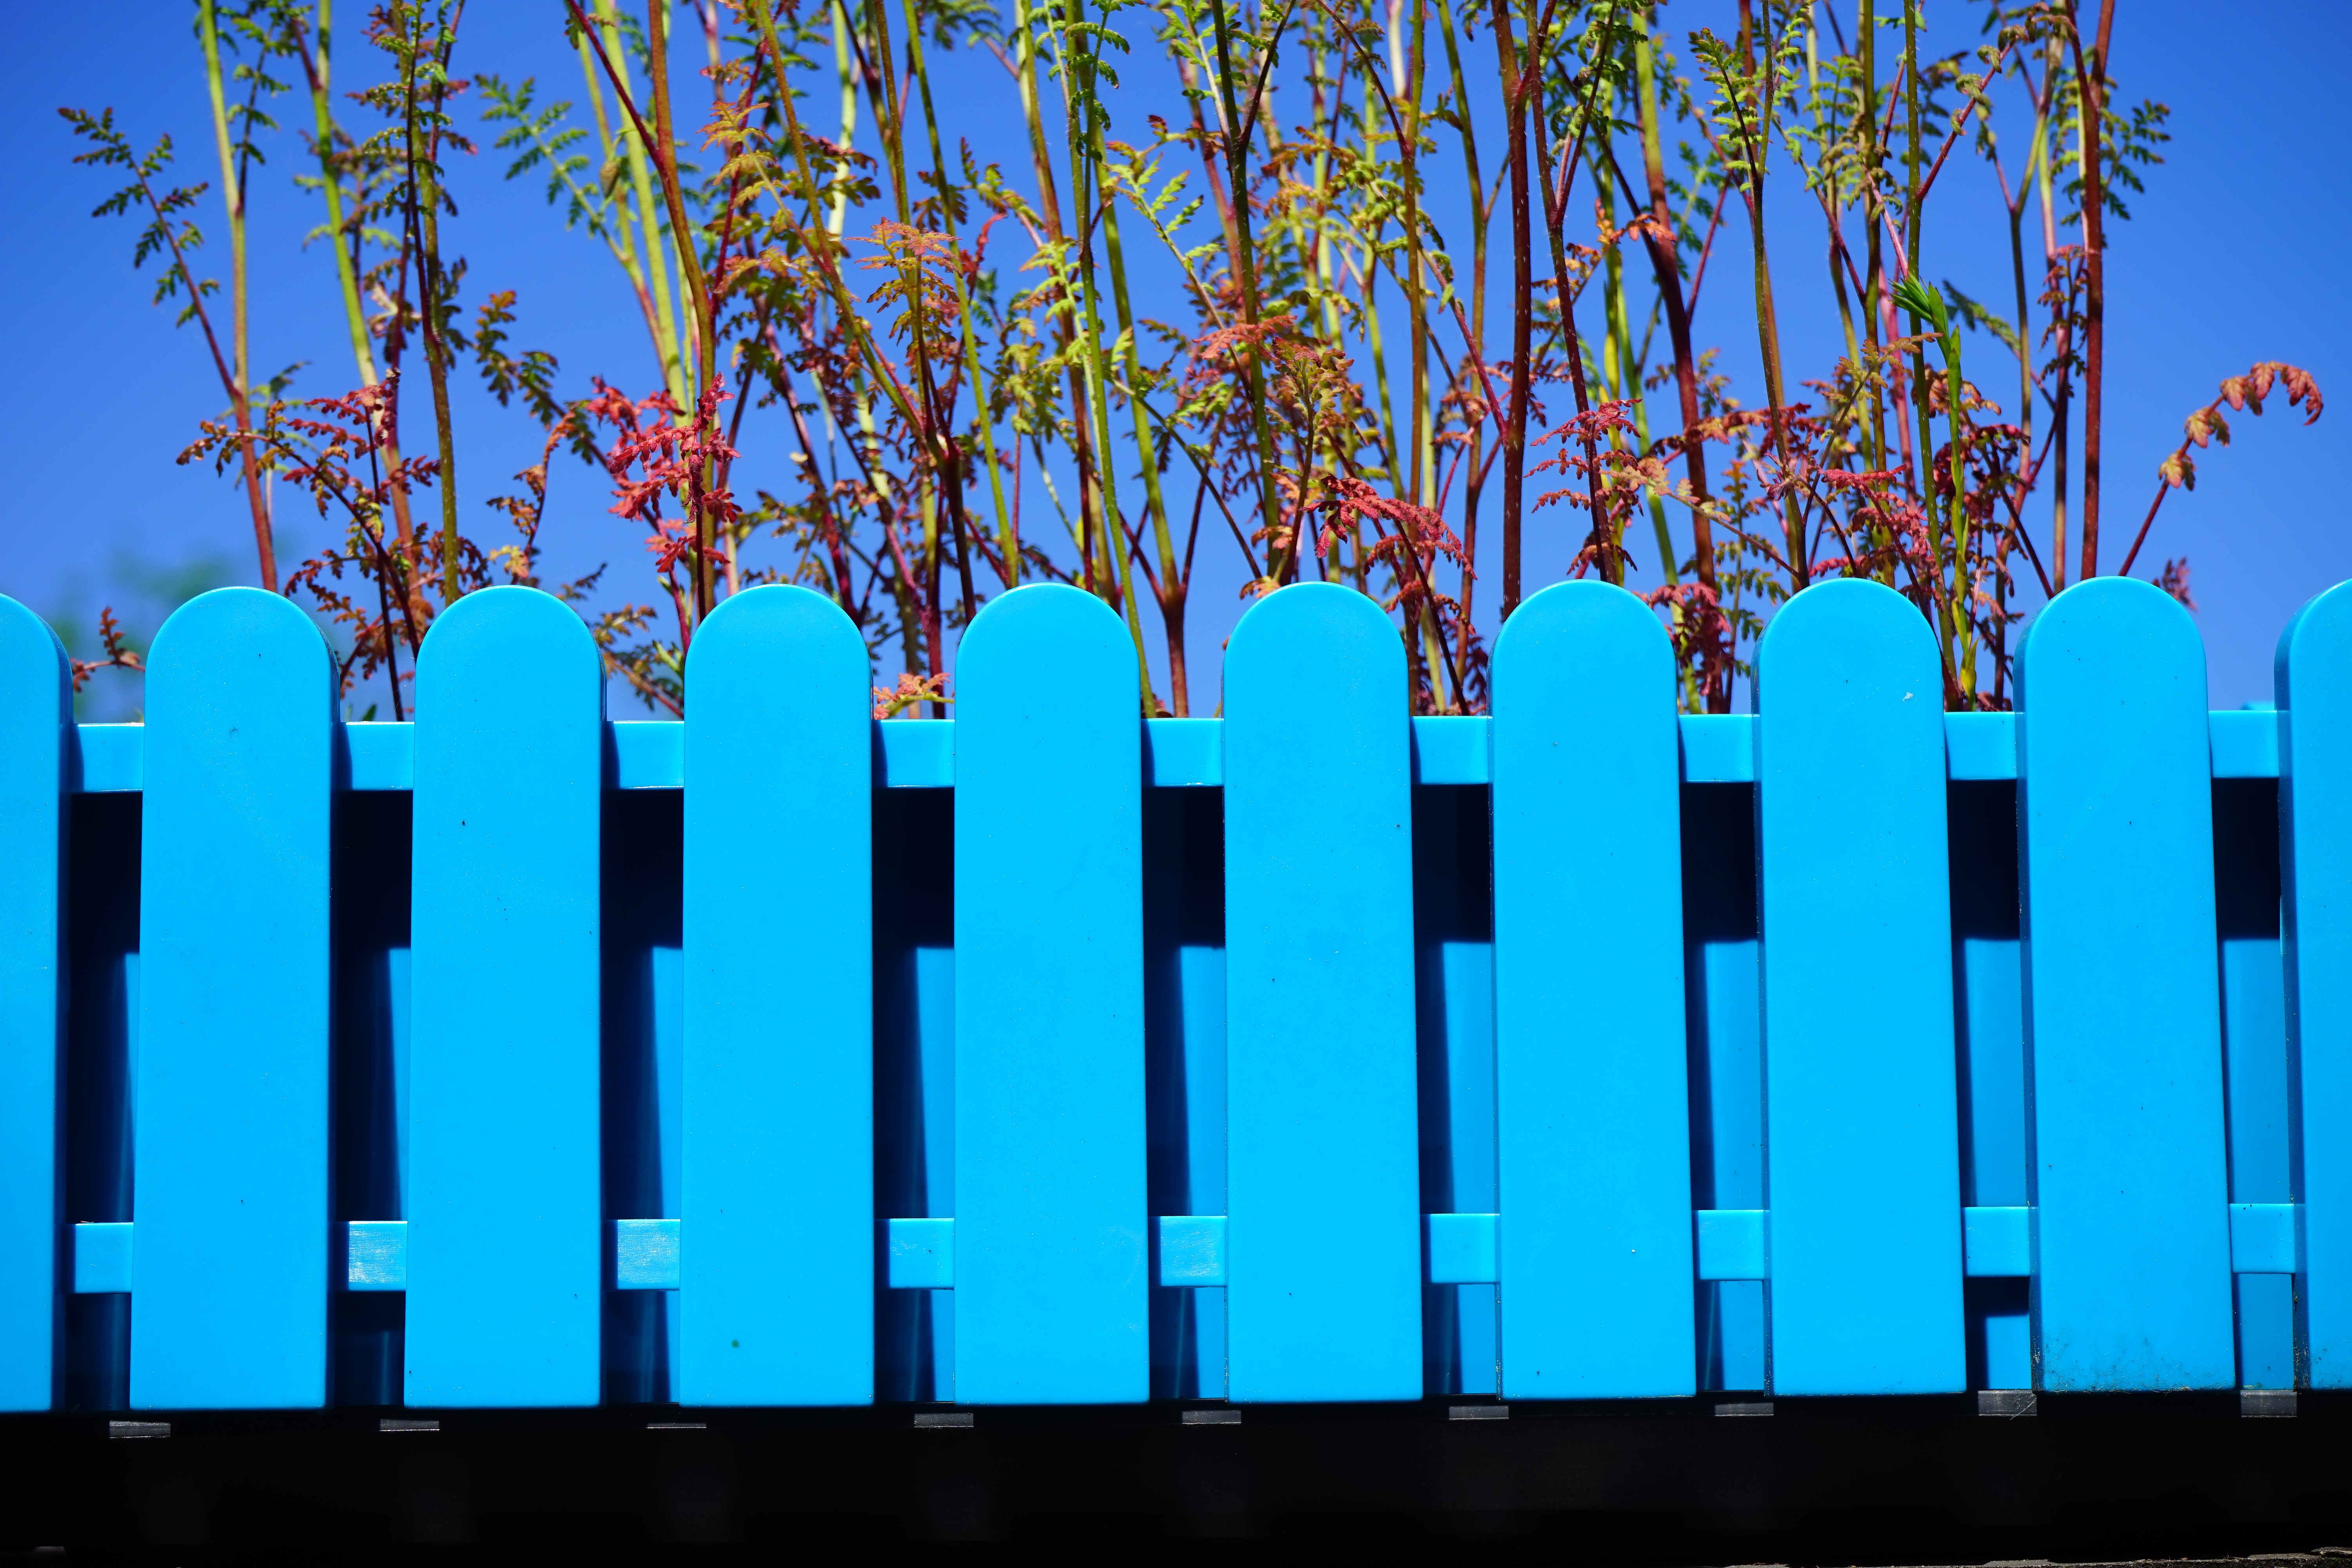
branch, plant, flower, line, herb, color, blue, electricity, garden fence, flower box